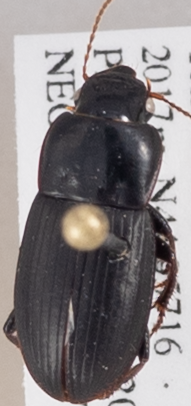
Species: Harpalus somnulentus
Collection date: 2018-06-28
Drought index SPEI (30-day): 0.814
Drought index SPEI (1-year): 2.09
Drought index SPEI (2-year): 1.106